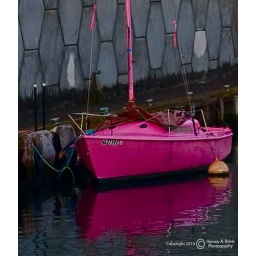
I spotted this unique sailboat in the Suisan harbour on Maui.